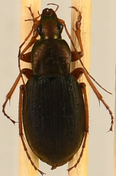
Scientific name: Chlaenius aestivus
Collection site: Smithsonian Environmental Research Center NEON (SERC), plot SERC_009